Horace Mann Educators Headquarters

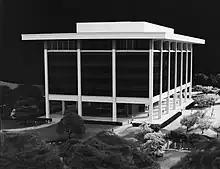
Architect's model of building

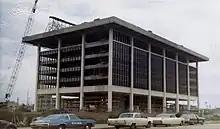
Building during construction

On March 17, 1969, the deed to the downtown commercial urban renewal land was signed by the mayor and a check for the purchase of the land was presented to the city by Horace Mann. An application for a building permit was filed in September 1969. At almost the same time, requests for proposals were sent to a number of pre-selected general contractors, including three based in Springfield.